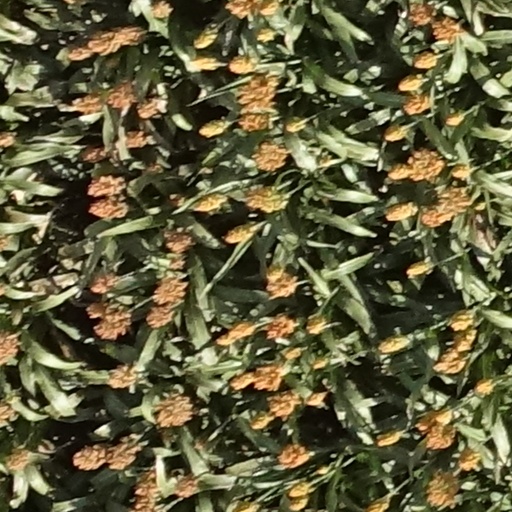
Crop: sorghum